Eureka Rebellion

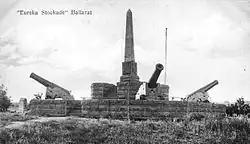
The Eureka Stockade Monument in Ballarat, erected in 1884

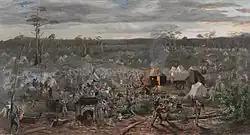
"Eureka Stockade" by Beryl Ireland 1890–1900. This artwork is believed to be an over-painted photographic print of a painted canvas by Izett Watson and Thaddeus Welch exhibited as part of a cyclorama in Fitzroy around 1891.

Following an earlier meeting on 22 November 1855 held at the location of the stockade where calls for compensation were made, Carboni returned to the rebel burial ground for the first anniversary of the battle and remained for the day selling copies of his self-published memoirs. In 1856, for the second anniversary, veteran John Lynch gave a speech as several hundred people gathered at the Eureka lead before a march to the local cemetery to remember the fall of the Eureka Stockade. There was a collection to building railings around the Eureka burial ground.